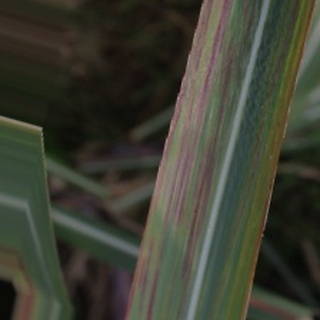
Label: sugarcane_bacterial_blight